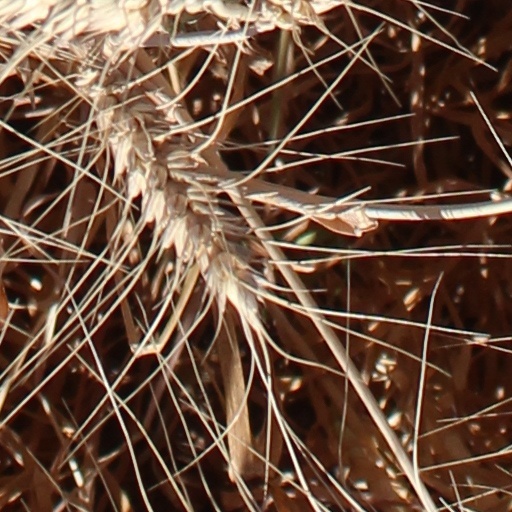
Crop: wheat